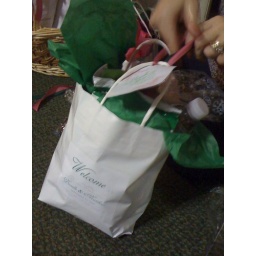
These contained a ton of overnight-type goodies and home made cookies by Nan Bailey with pink and green icing!